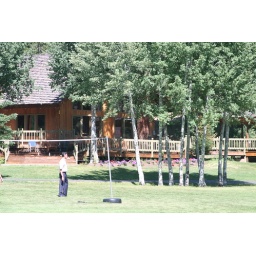
volley ball net by pine lodge